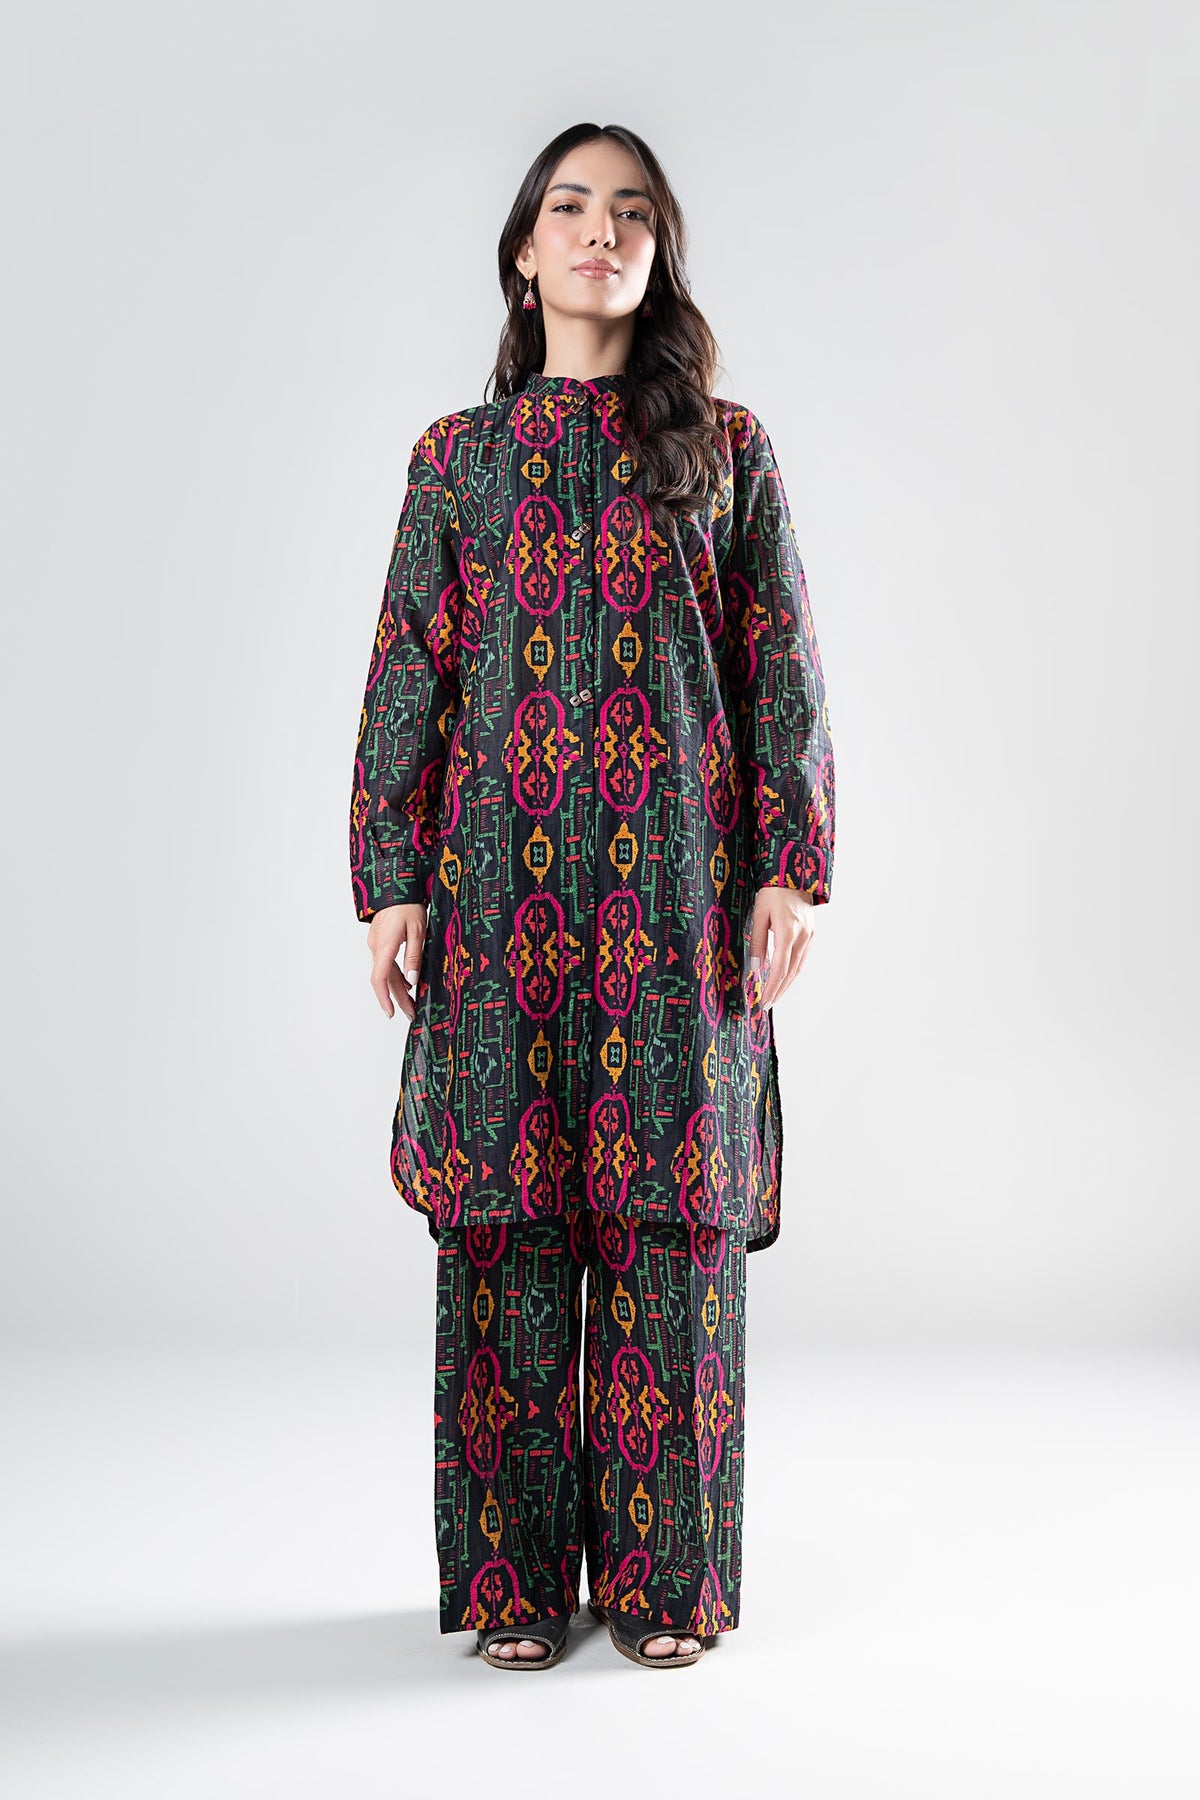
black multi kashif print cotton tunic